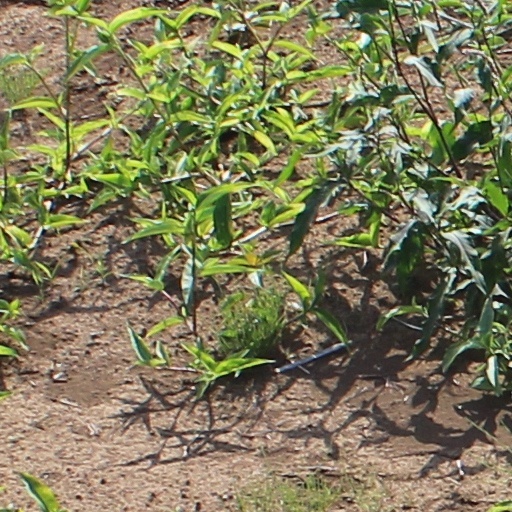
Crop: wheat